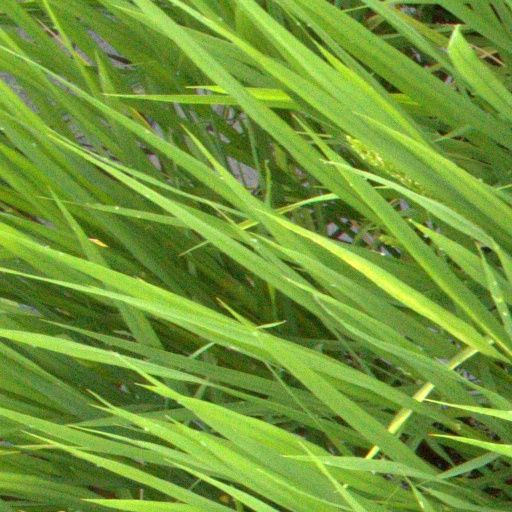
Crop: rice